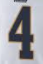
Number: 4